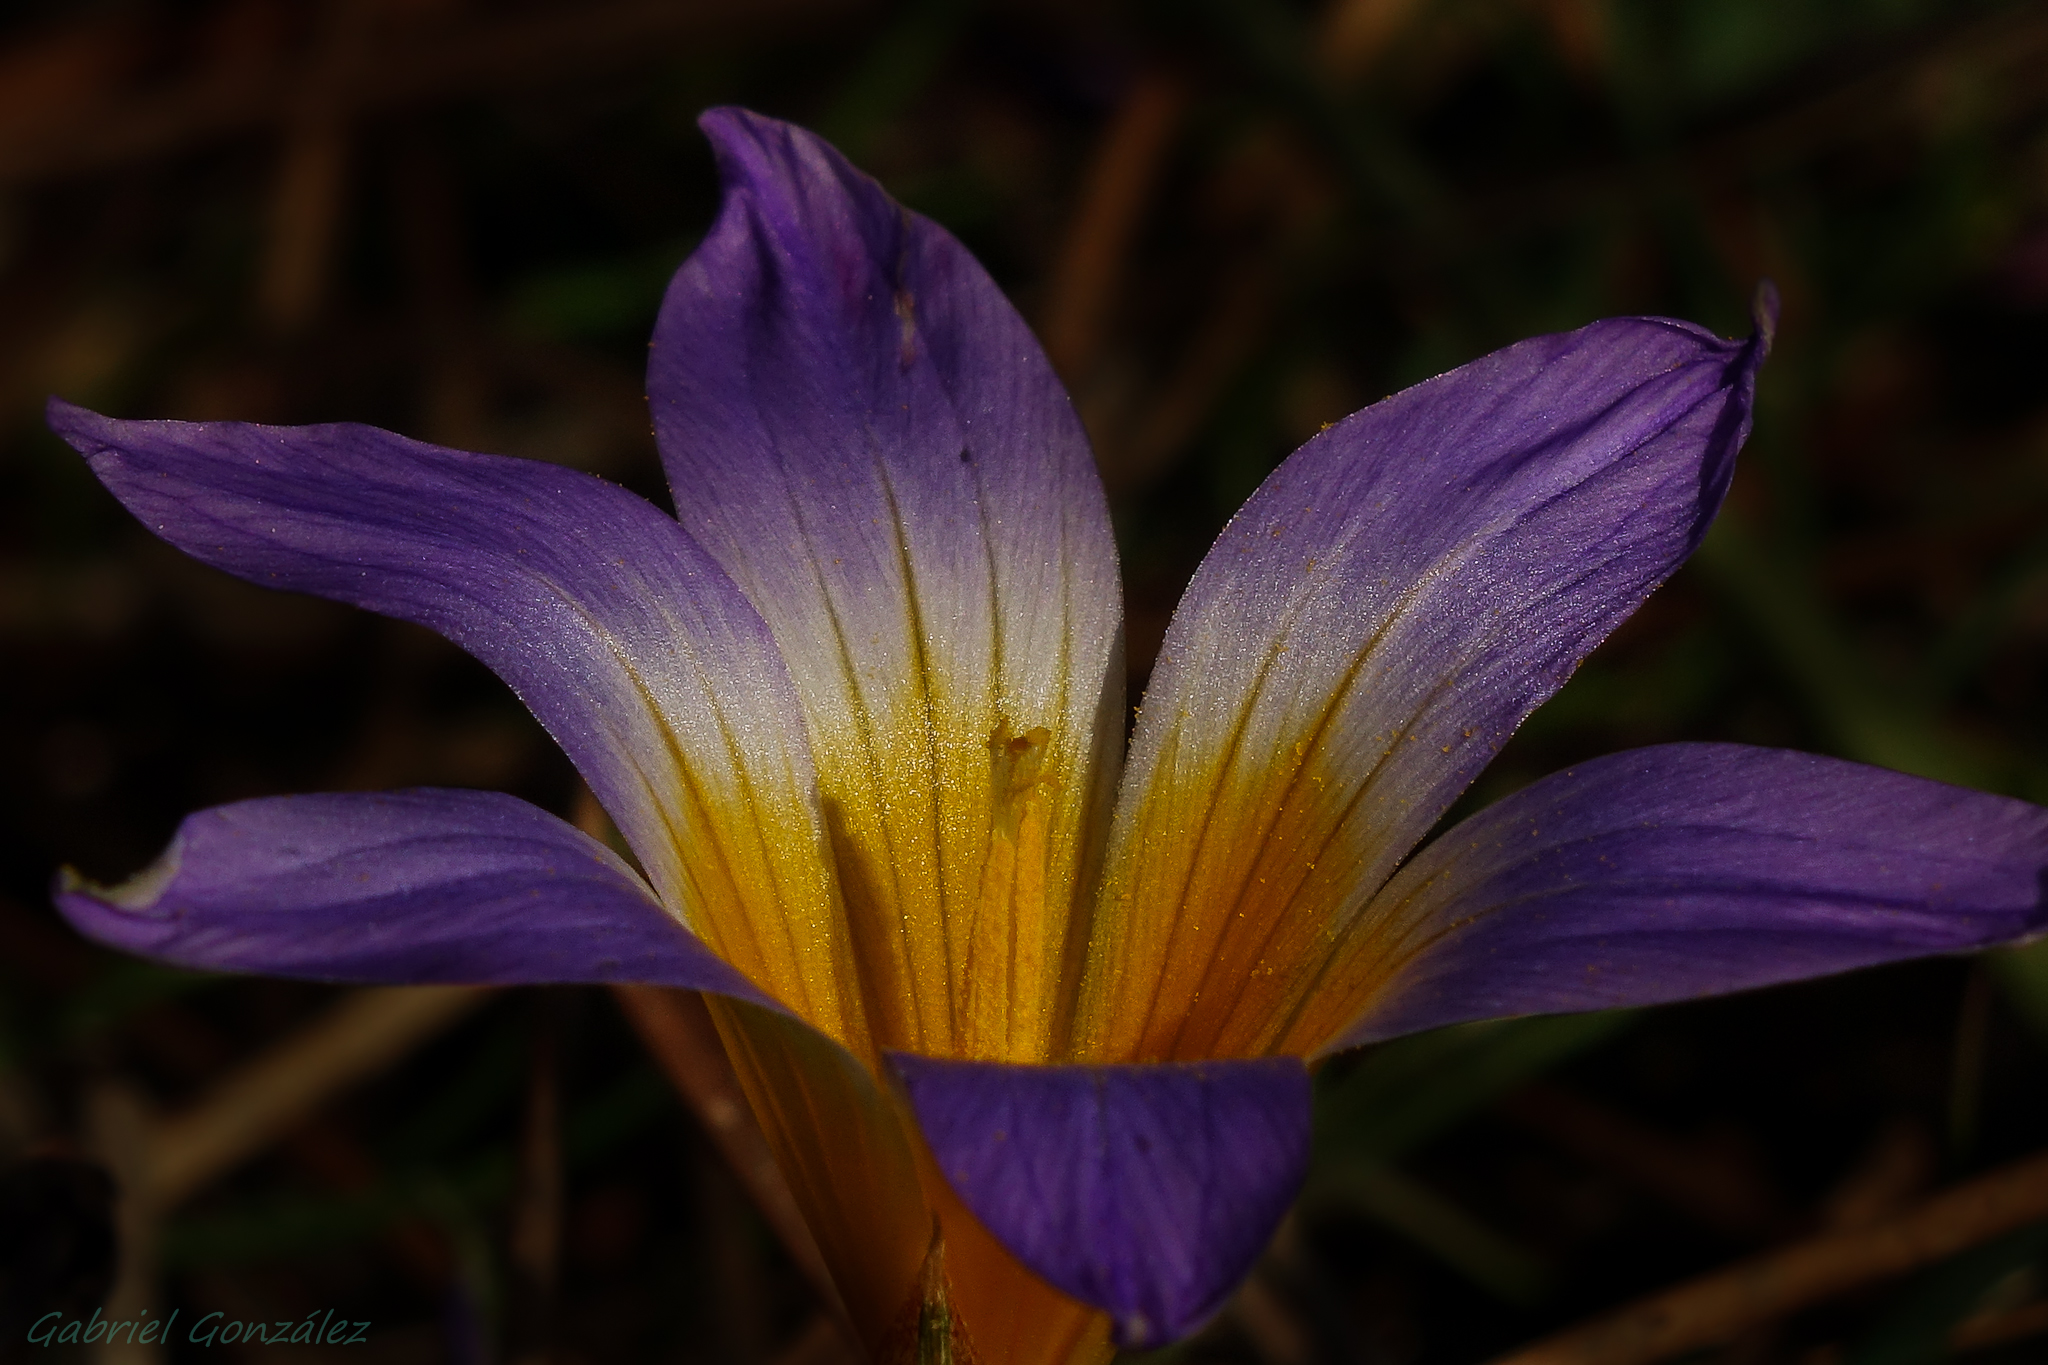
nature, plant, flower, petal, macro, flora, wildflower, flowers, close up, naturaleza, flores, crocus, ggl1, gaby1, xovesphoto, sonyrx10, rx10, gphoto, xelodegalicia, macro photography, gabrielcoru a, flowering plant, plant stem, land plant, iris family